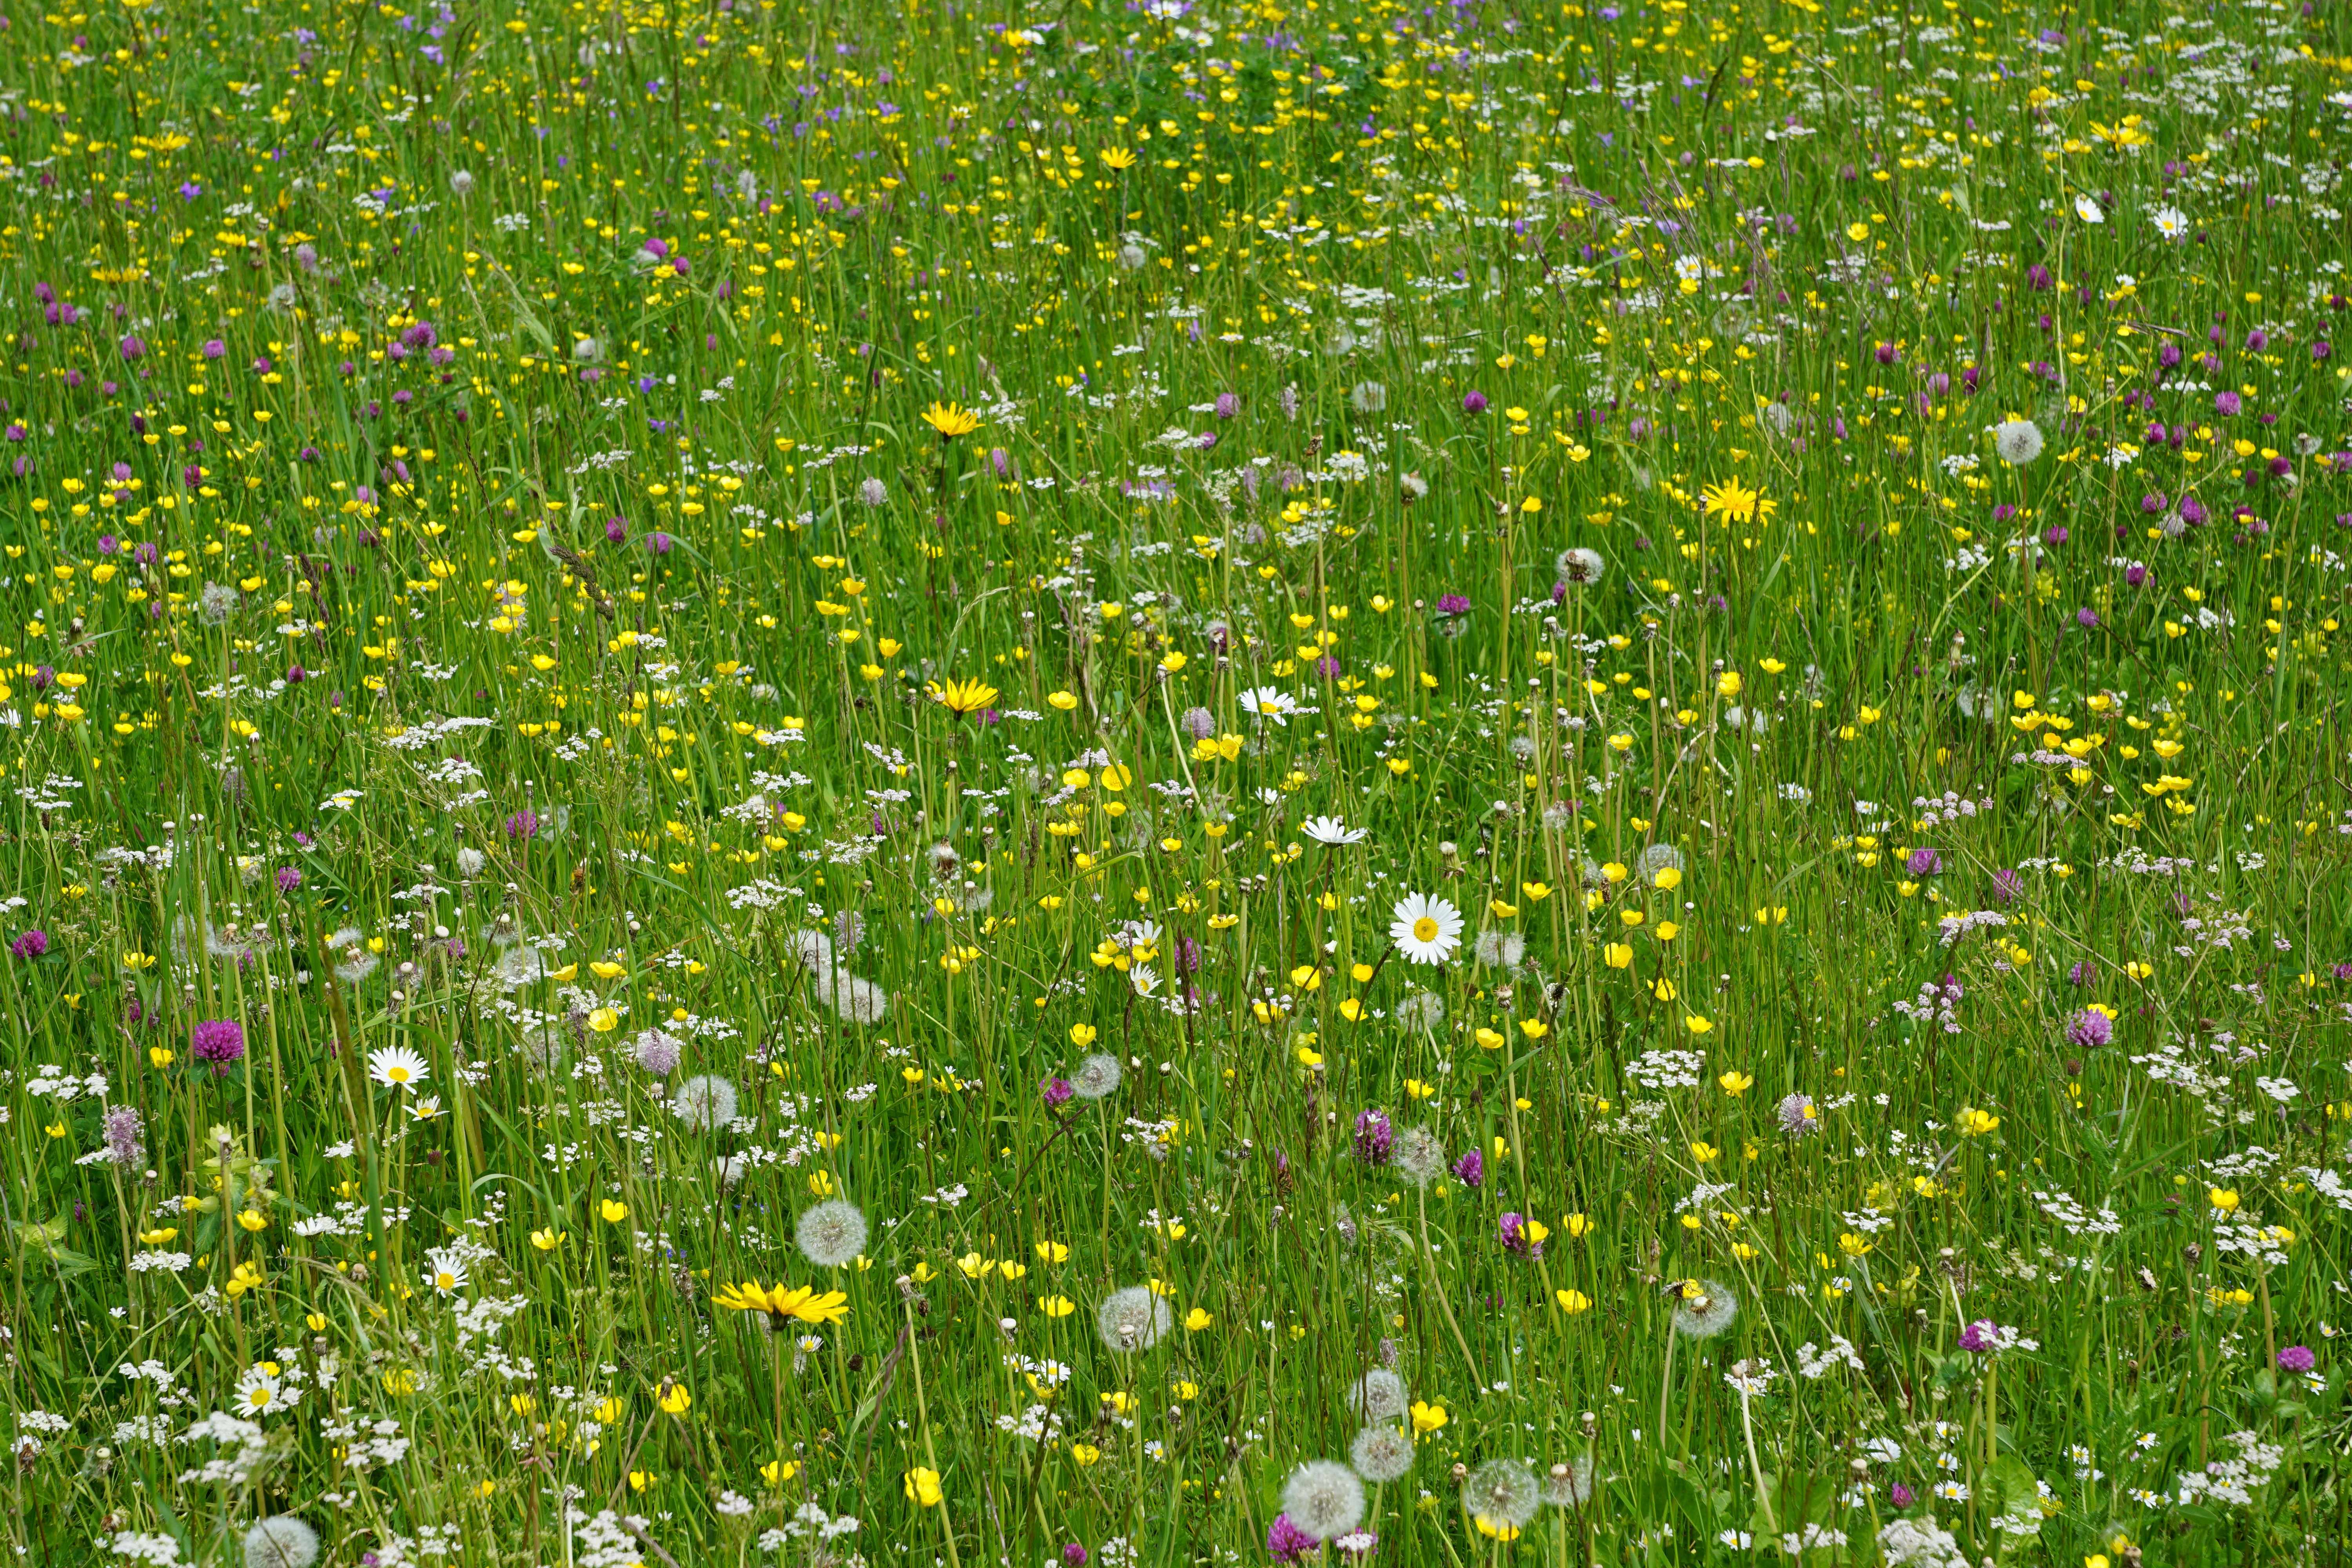
nature, grass, plant, white, field, lawn, meadow, prairie, flower, bloom, summer, daisy, spring, green, pasture, colorful, yellow, flora, plain, wildflower, flowers, grassland, vegetation, germany, habitat, ecosystem, flower meadow, steppe, flowering plant, annual plant, natural environment, grass family, chamaemelum nobile